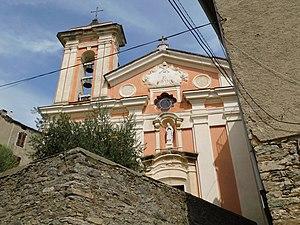
Église Sainte-Lucie de Talasani